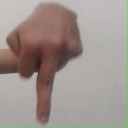
अक्षर: प